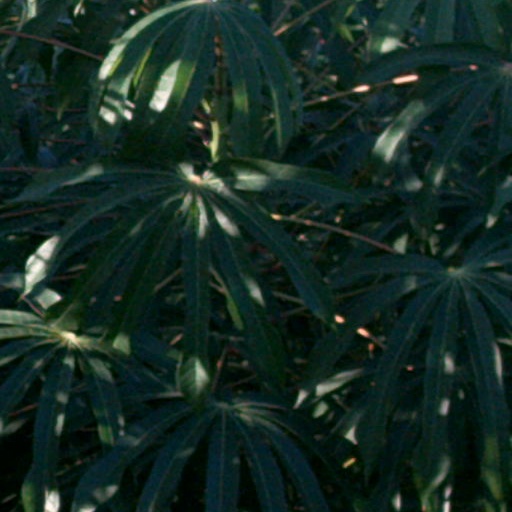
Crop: cassava